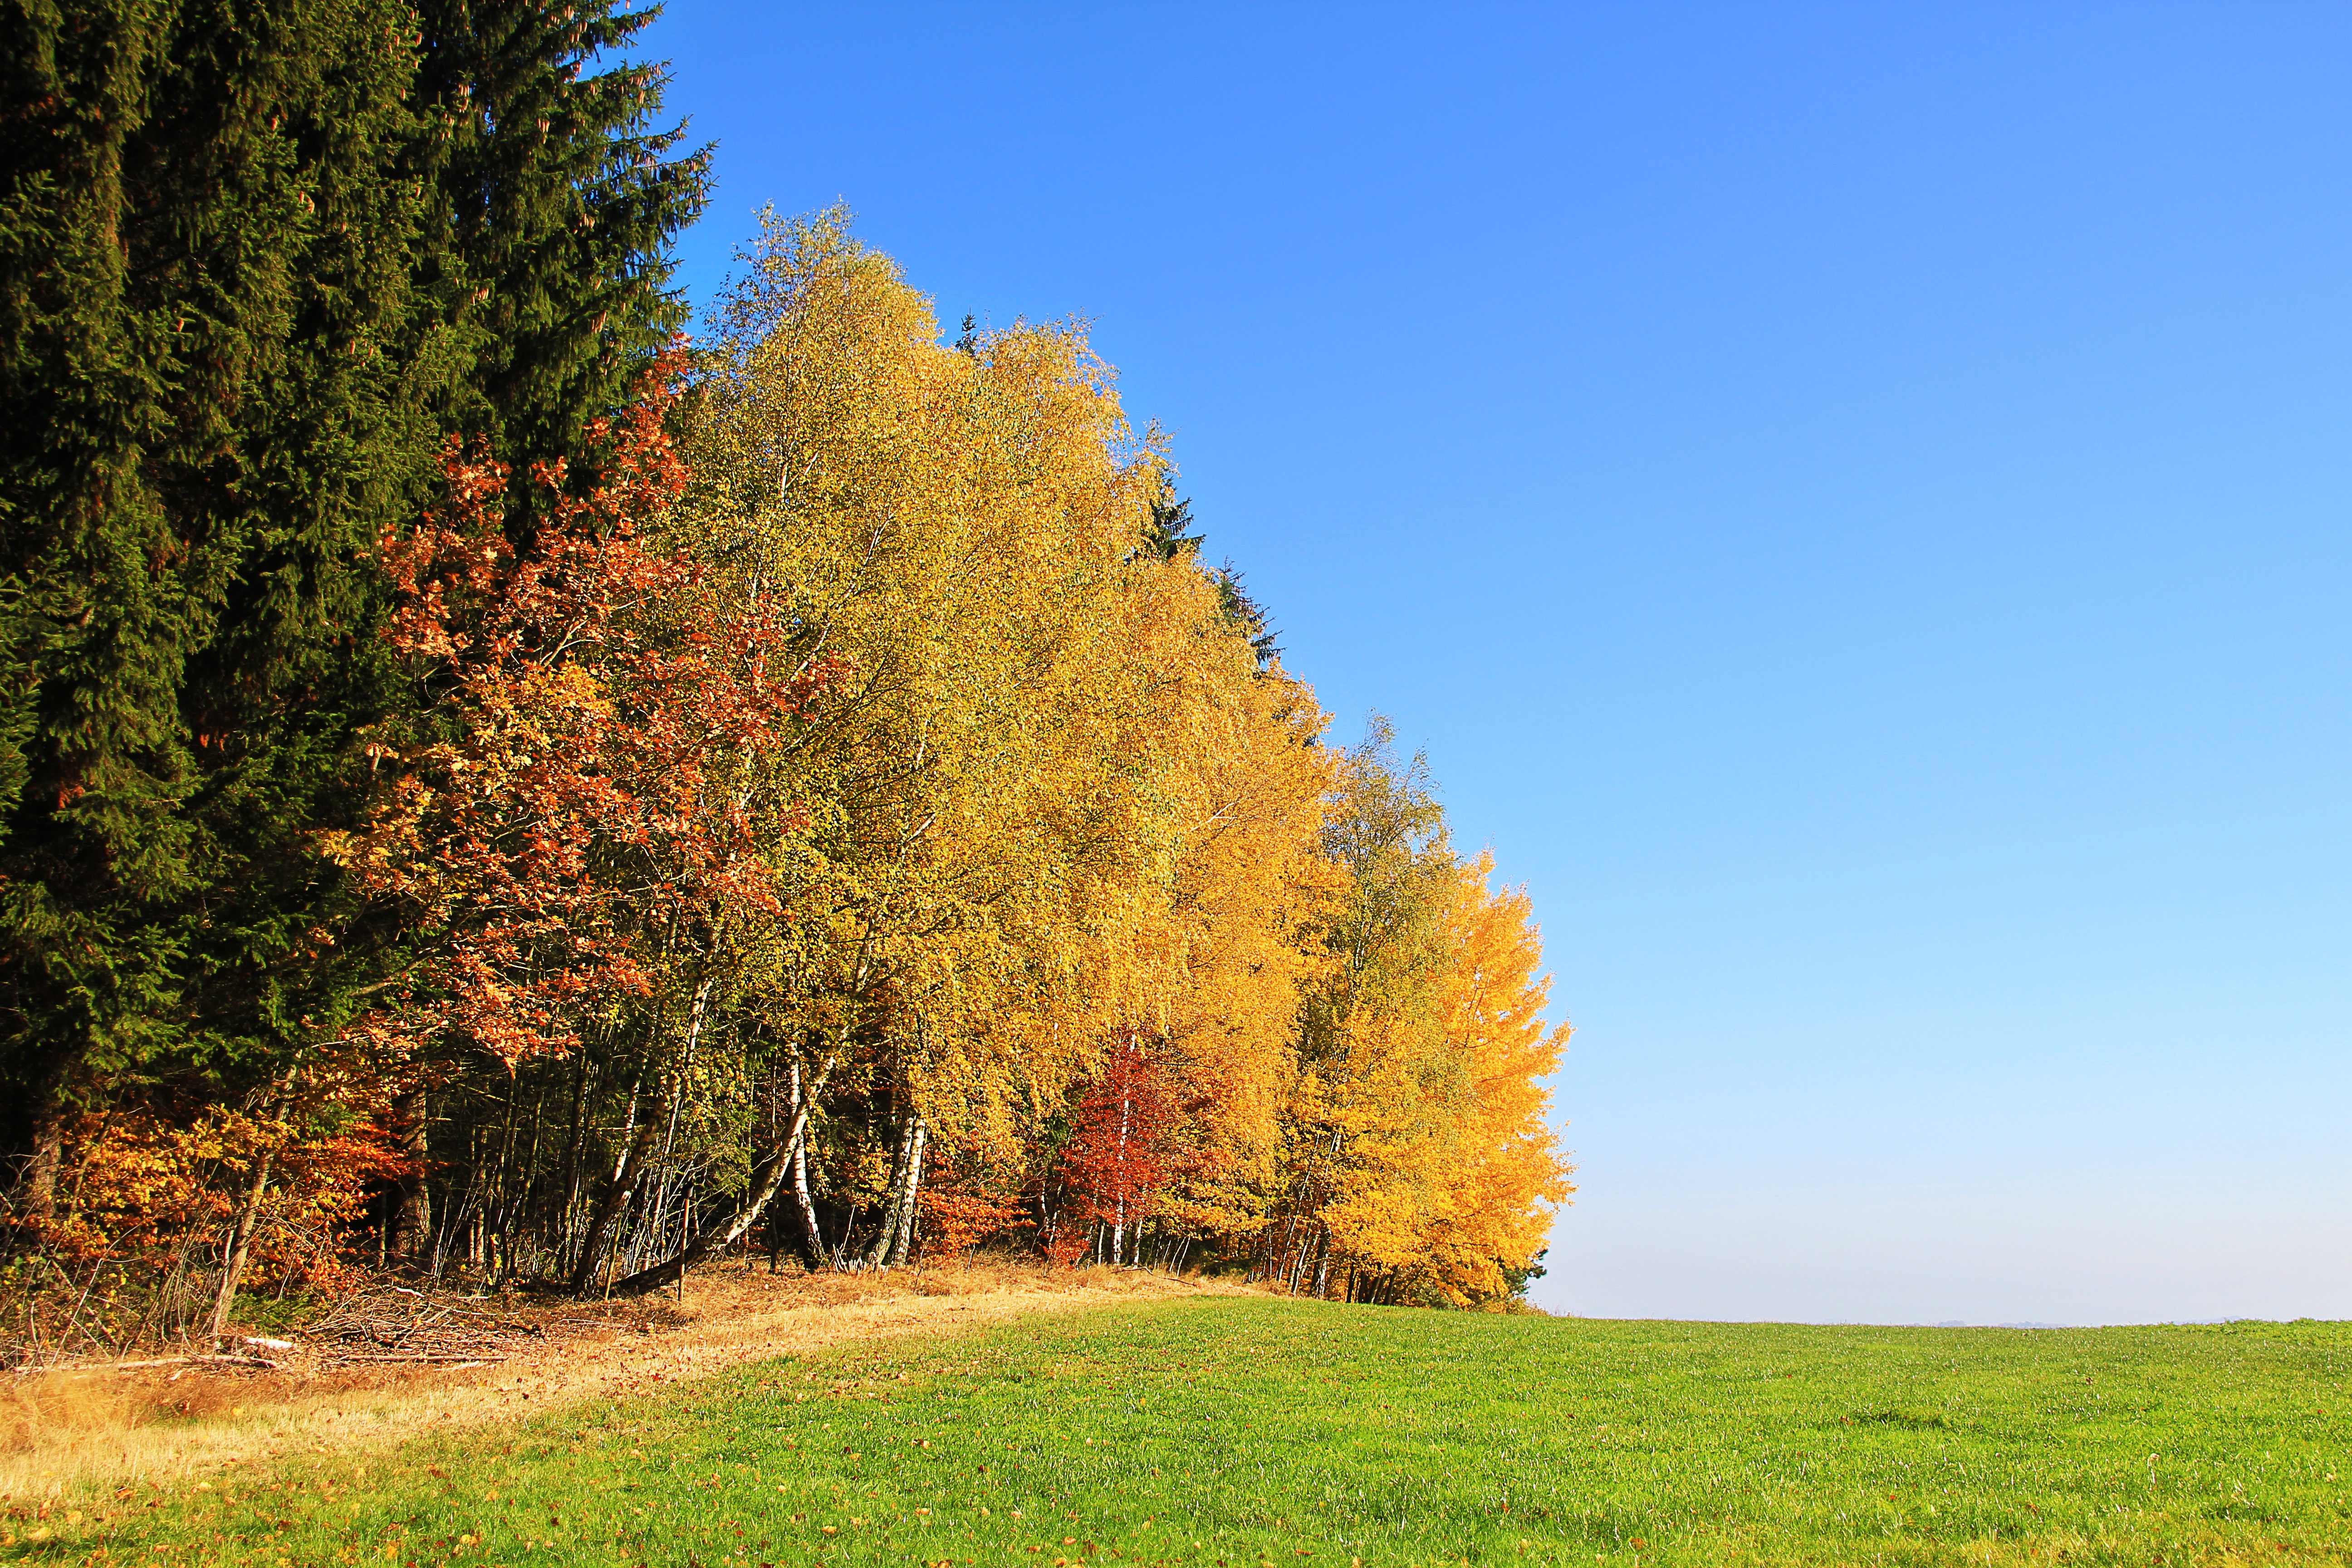
landscape, tree, nature, grass, plant, field, meadow, prairie, leaf, flower, autumn, colorful, season, trees, leaves, colored, autumn forest, ecosystem, golden autumn, rural area, grass family, woody plant